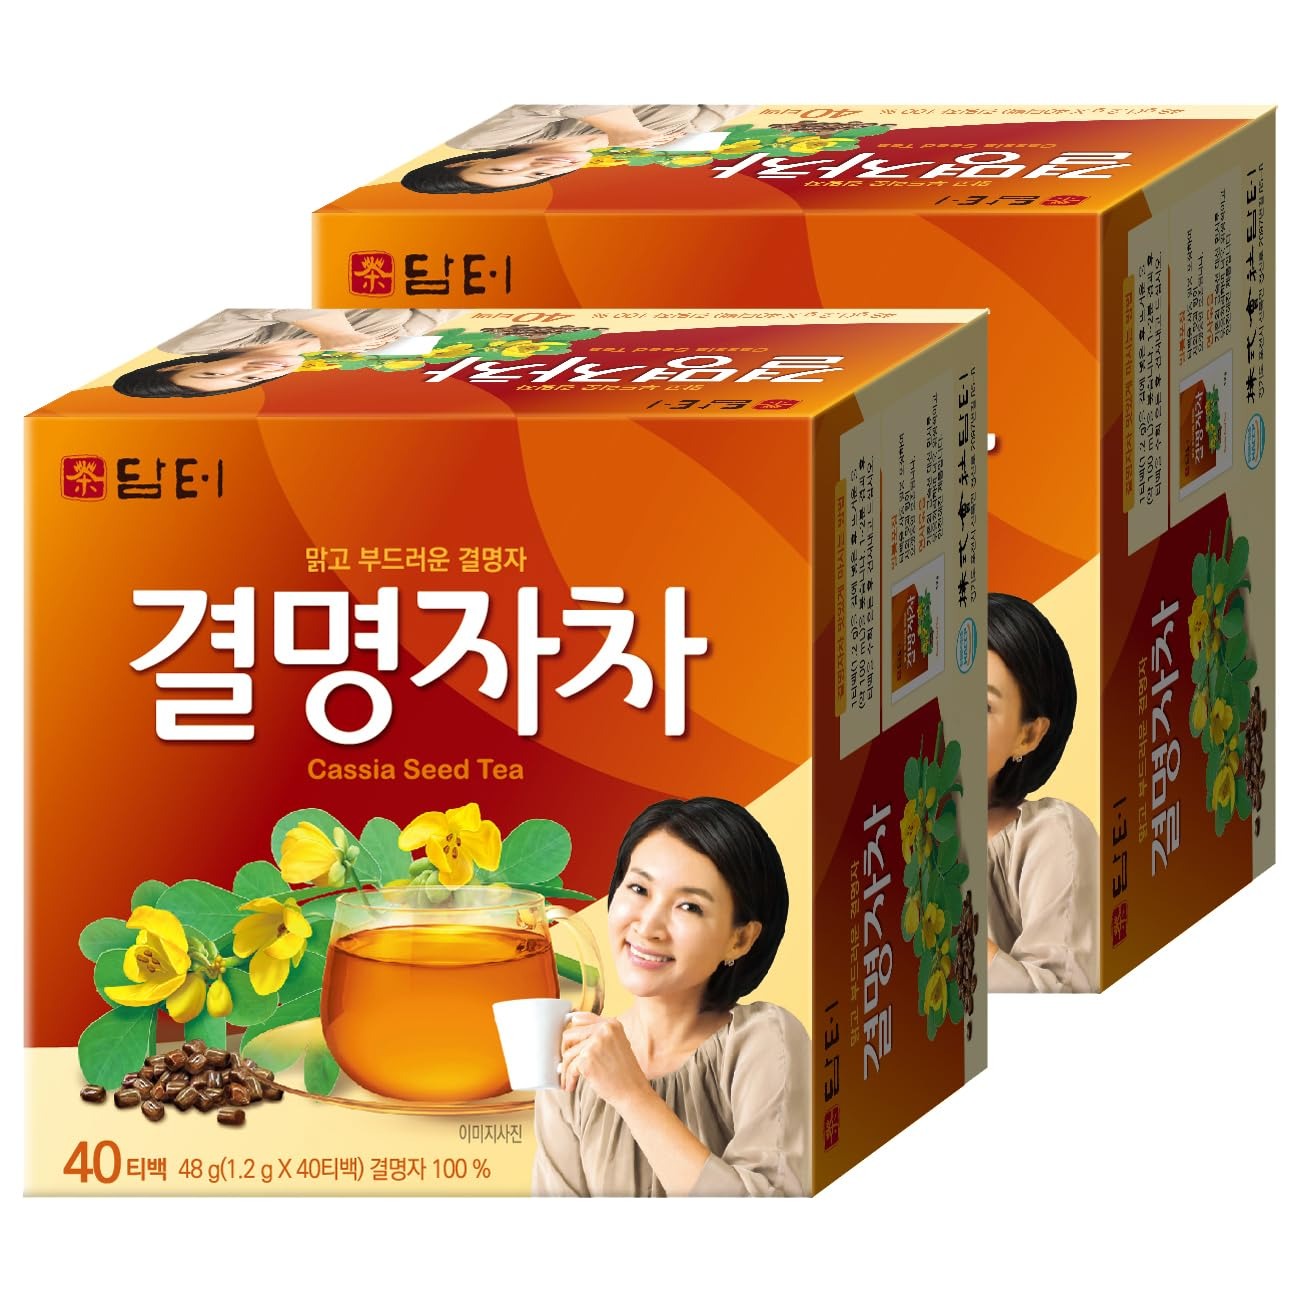
Item Name: Damtuh Traditional Korean Cassia Seed Tea - Decaf, Sugar-Free, Non-Caloric, 40 Tea Bags (1.2g each) x 2 Pack
Bullet Point 1: <b>PREMIUM KOREAN CASSIA SEED TEA:</b> Enjoy the rich and mellow flavor of hand-selected cassia seeds, carefully roasted for a delightful taste experience.
Bullet Point 2: <b>ALL-NATURAL INGREDIENTS:</b> Made with 100% natural cassia seeds, ensuring no preservatives or additives for a pure tea experience.
Bullet Point 3: <b>HEALTHY DIGESTIVE SUPPORT:</b> Cassia seed tea is traditionally known for its potential to aid digestion and relieve constipation, promoting overall wellness.
Bullet Point 4: <b>EASY TO BREW:</b> Use one tea bag (1.2g) for 100ml of hot water. Steep for 1-2 minutes for the best flavor. Feel free to add more tea bags for a stronger brew or cool the tea in the fridge for a refreshing iced drink.
Bullet Point 5: <b>CAFFEINE-FREE, SUGAR-FREE & HACCP CERTIFIED:</b> Enjoy this naturally caffeine-free and sugar-free herbal tea as a relaxing beverage any time of day, backed by HACCP certification for safety and quality.
Value: 40.0
Unit: Count

Price: 13.99